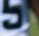
Number: 5